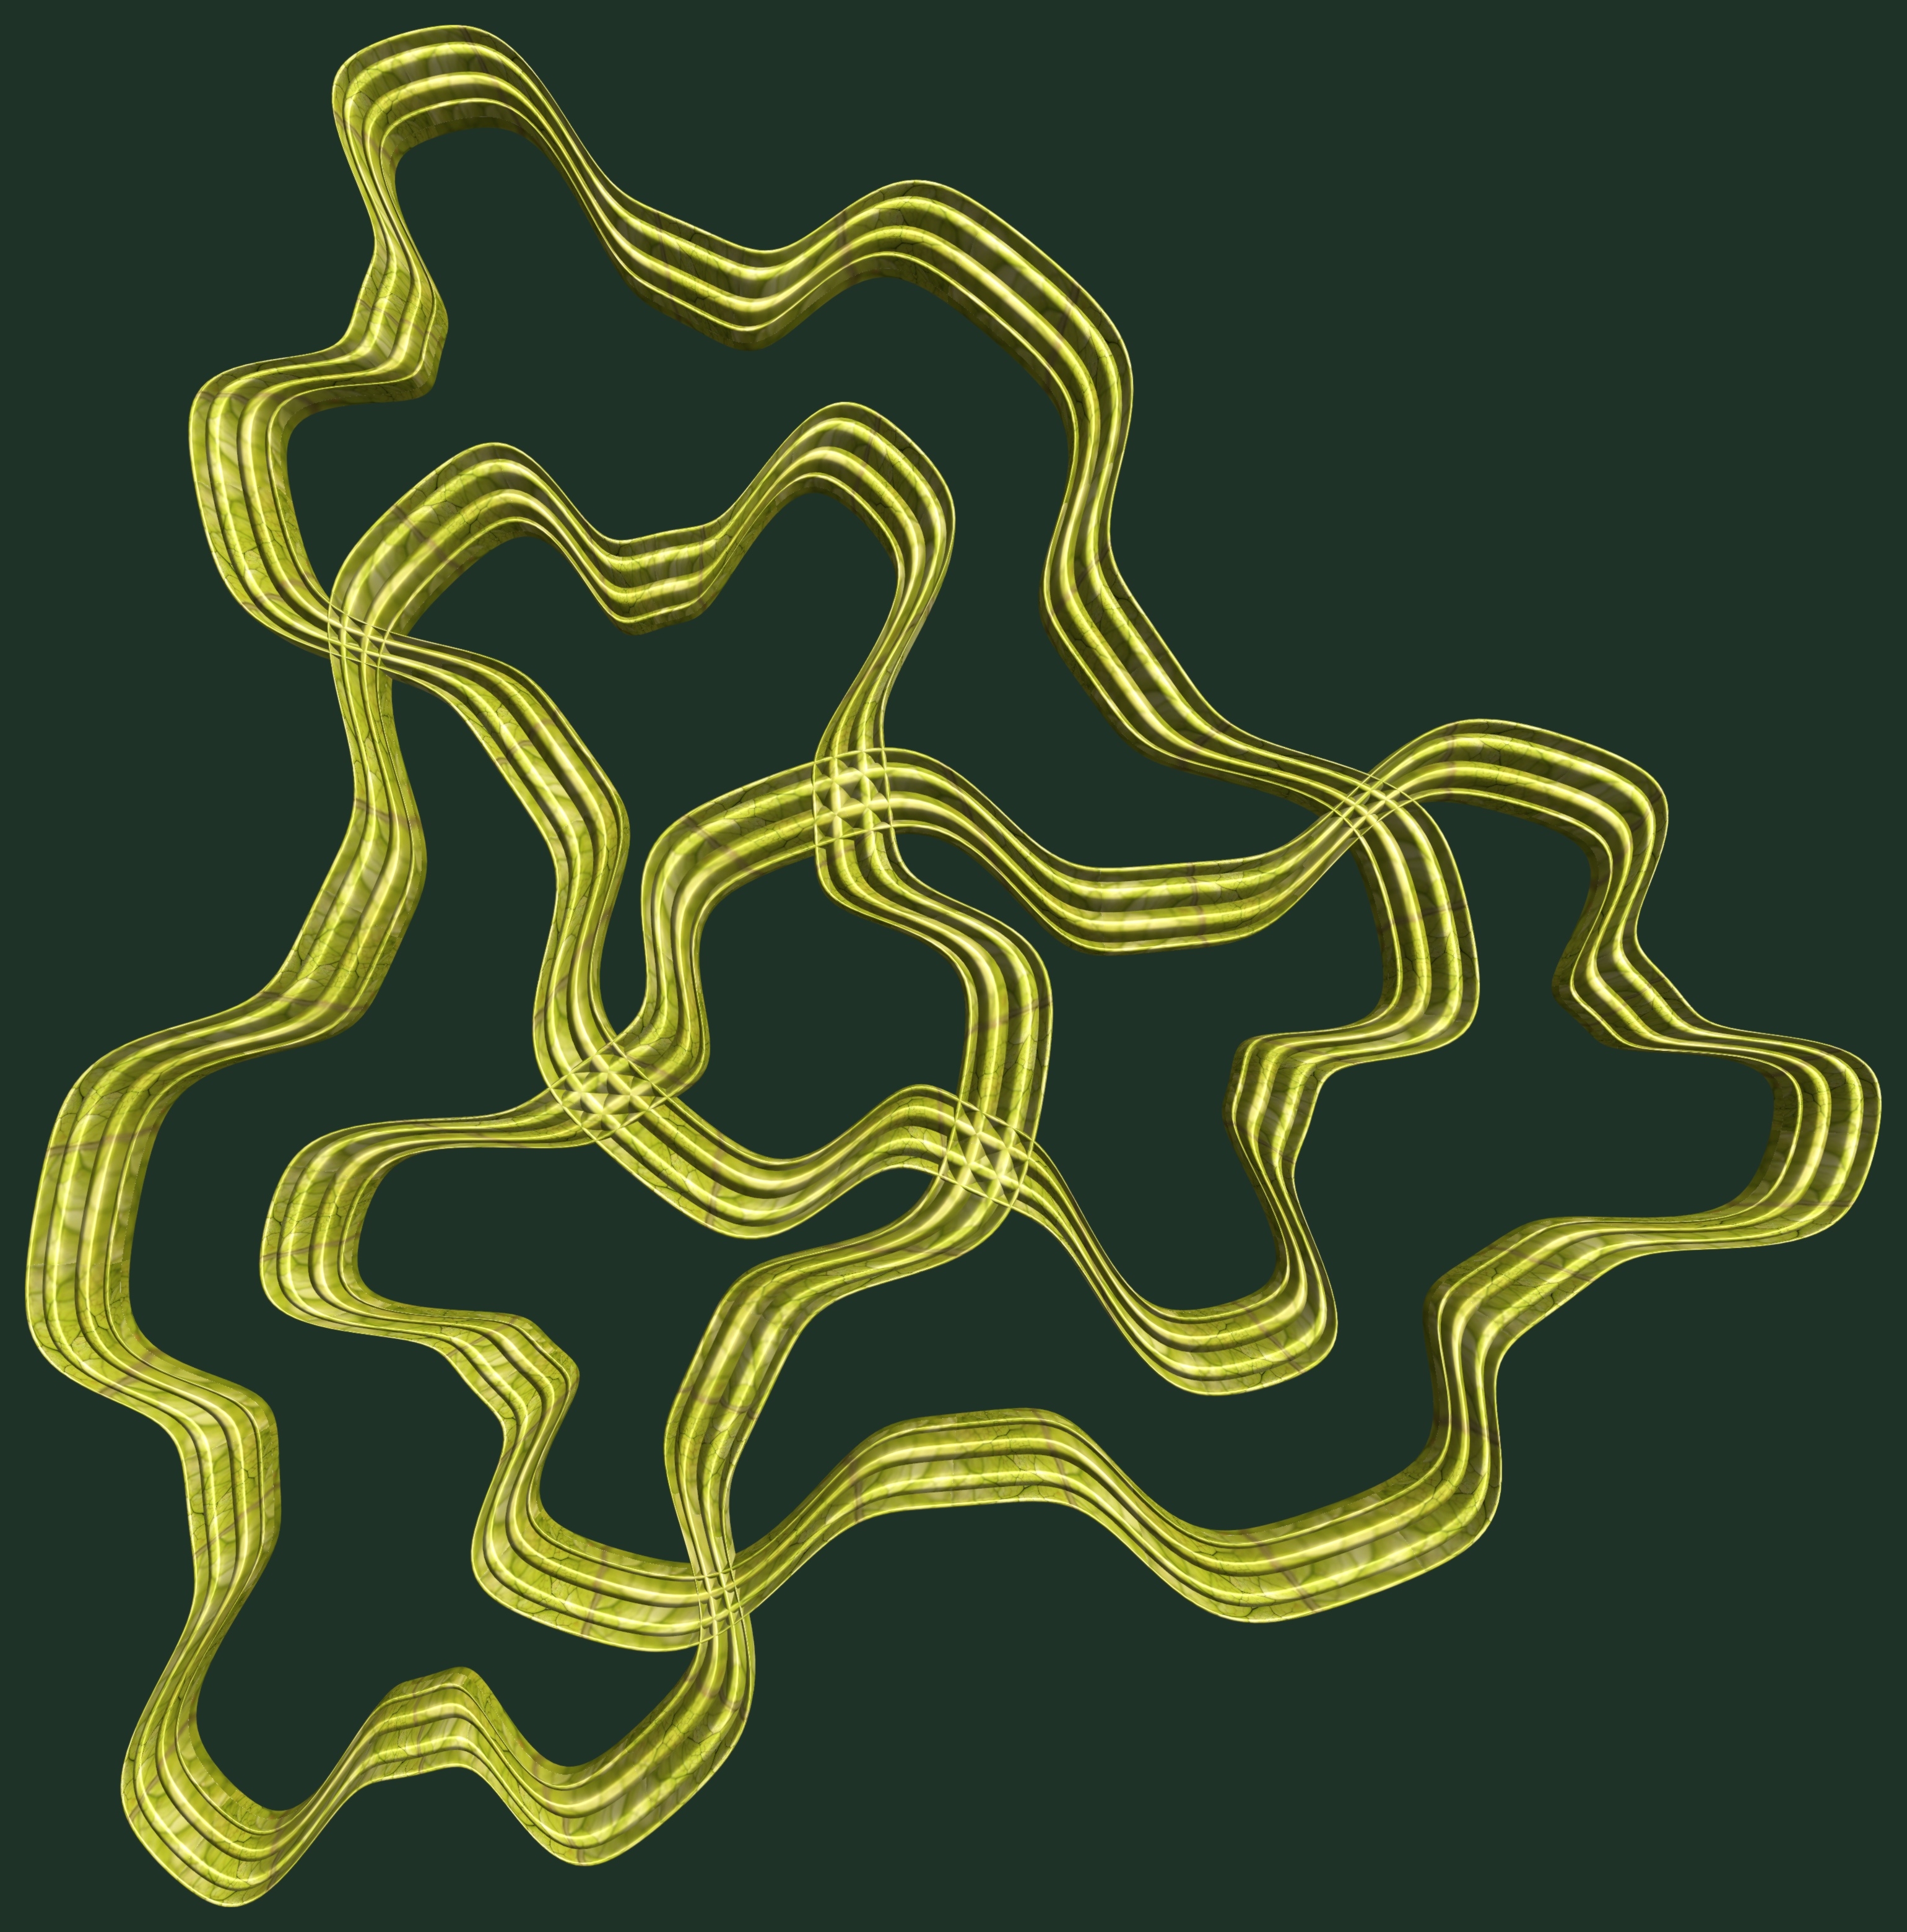
structure, texture, pattern, font, cool image, illustration, design, symmetry, 3d, graphic, torus, mathematica, cg, parametricplot3d, code, program, algorithm, mapping